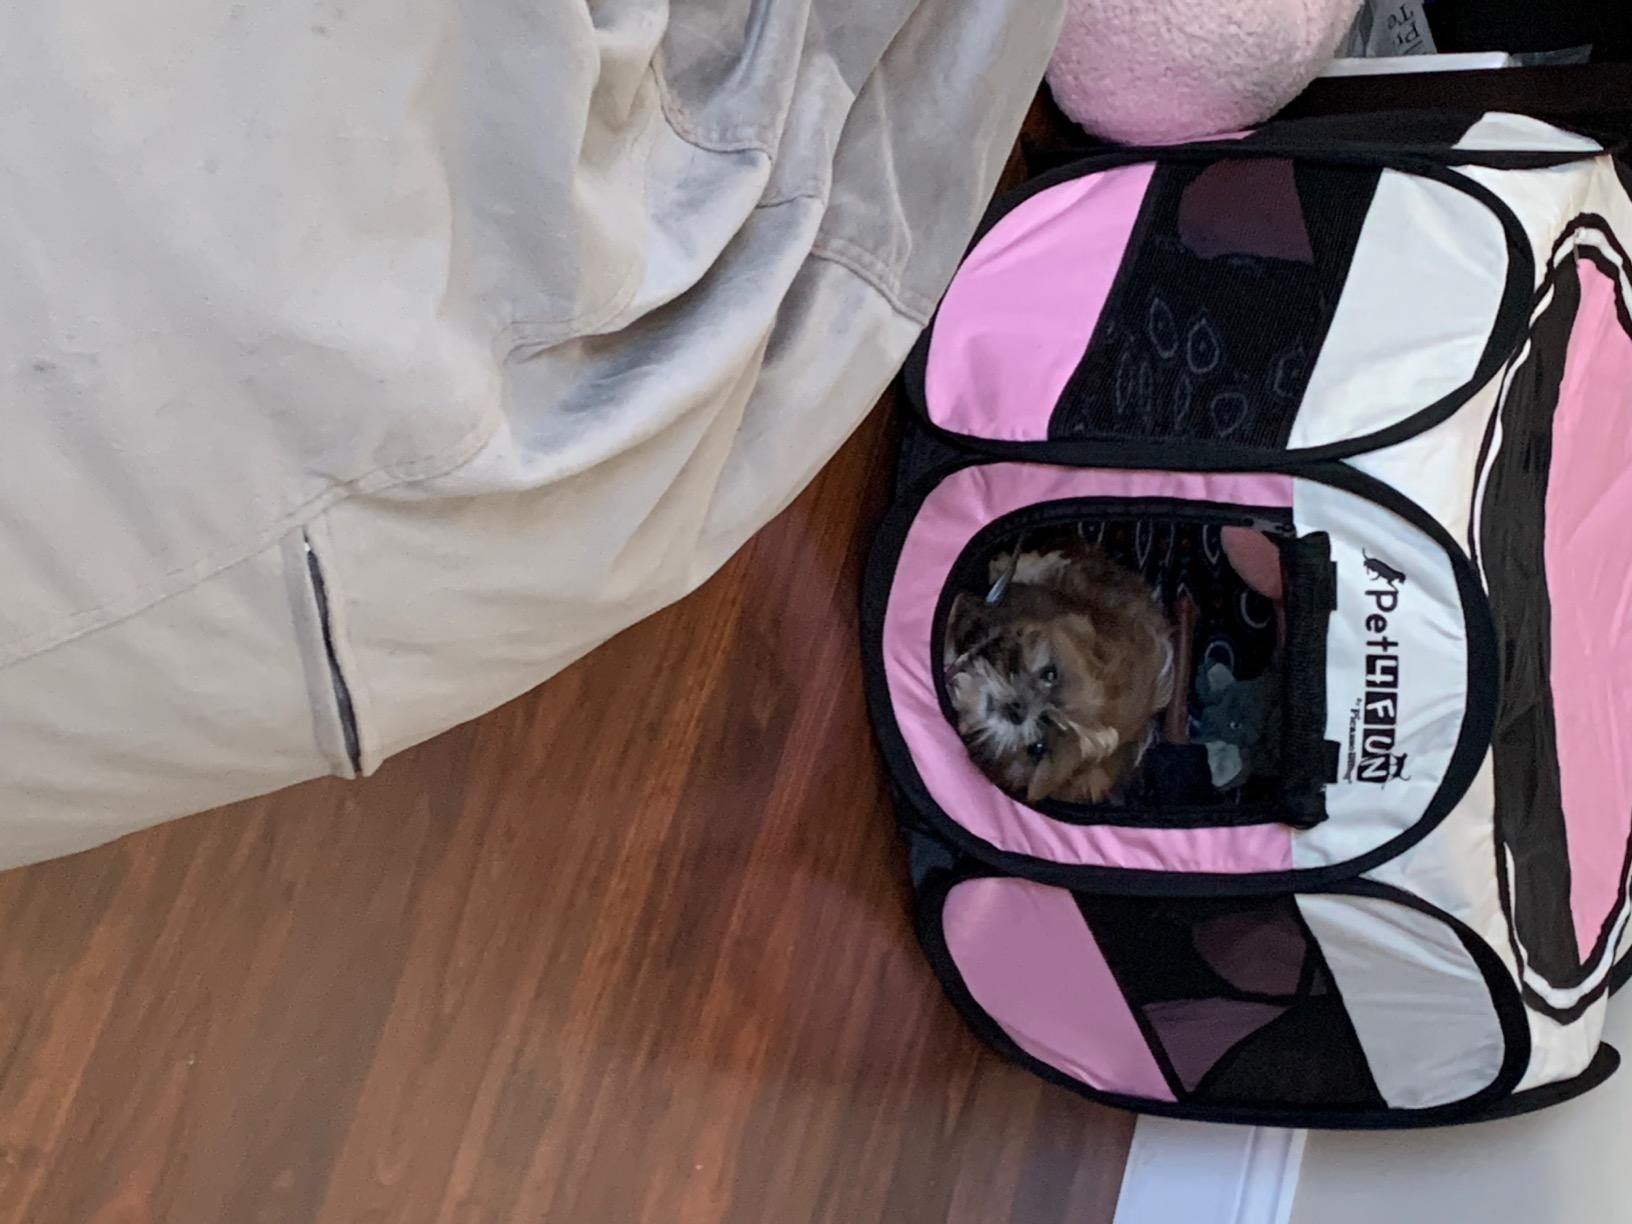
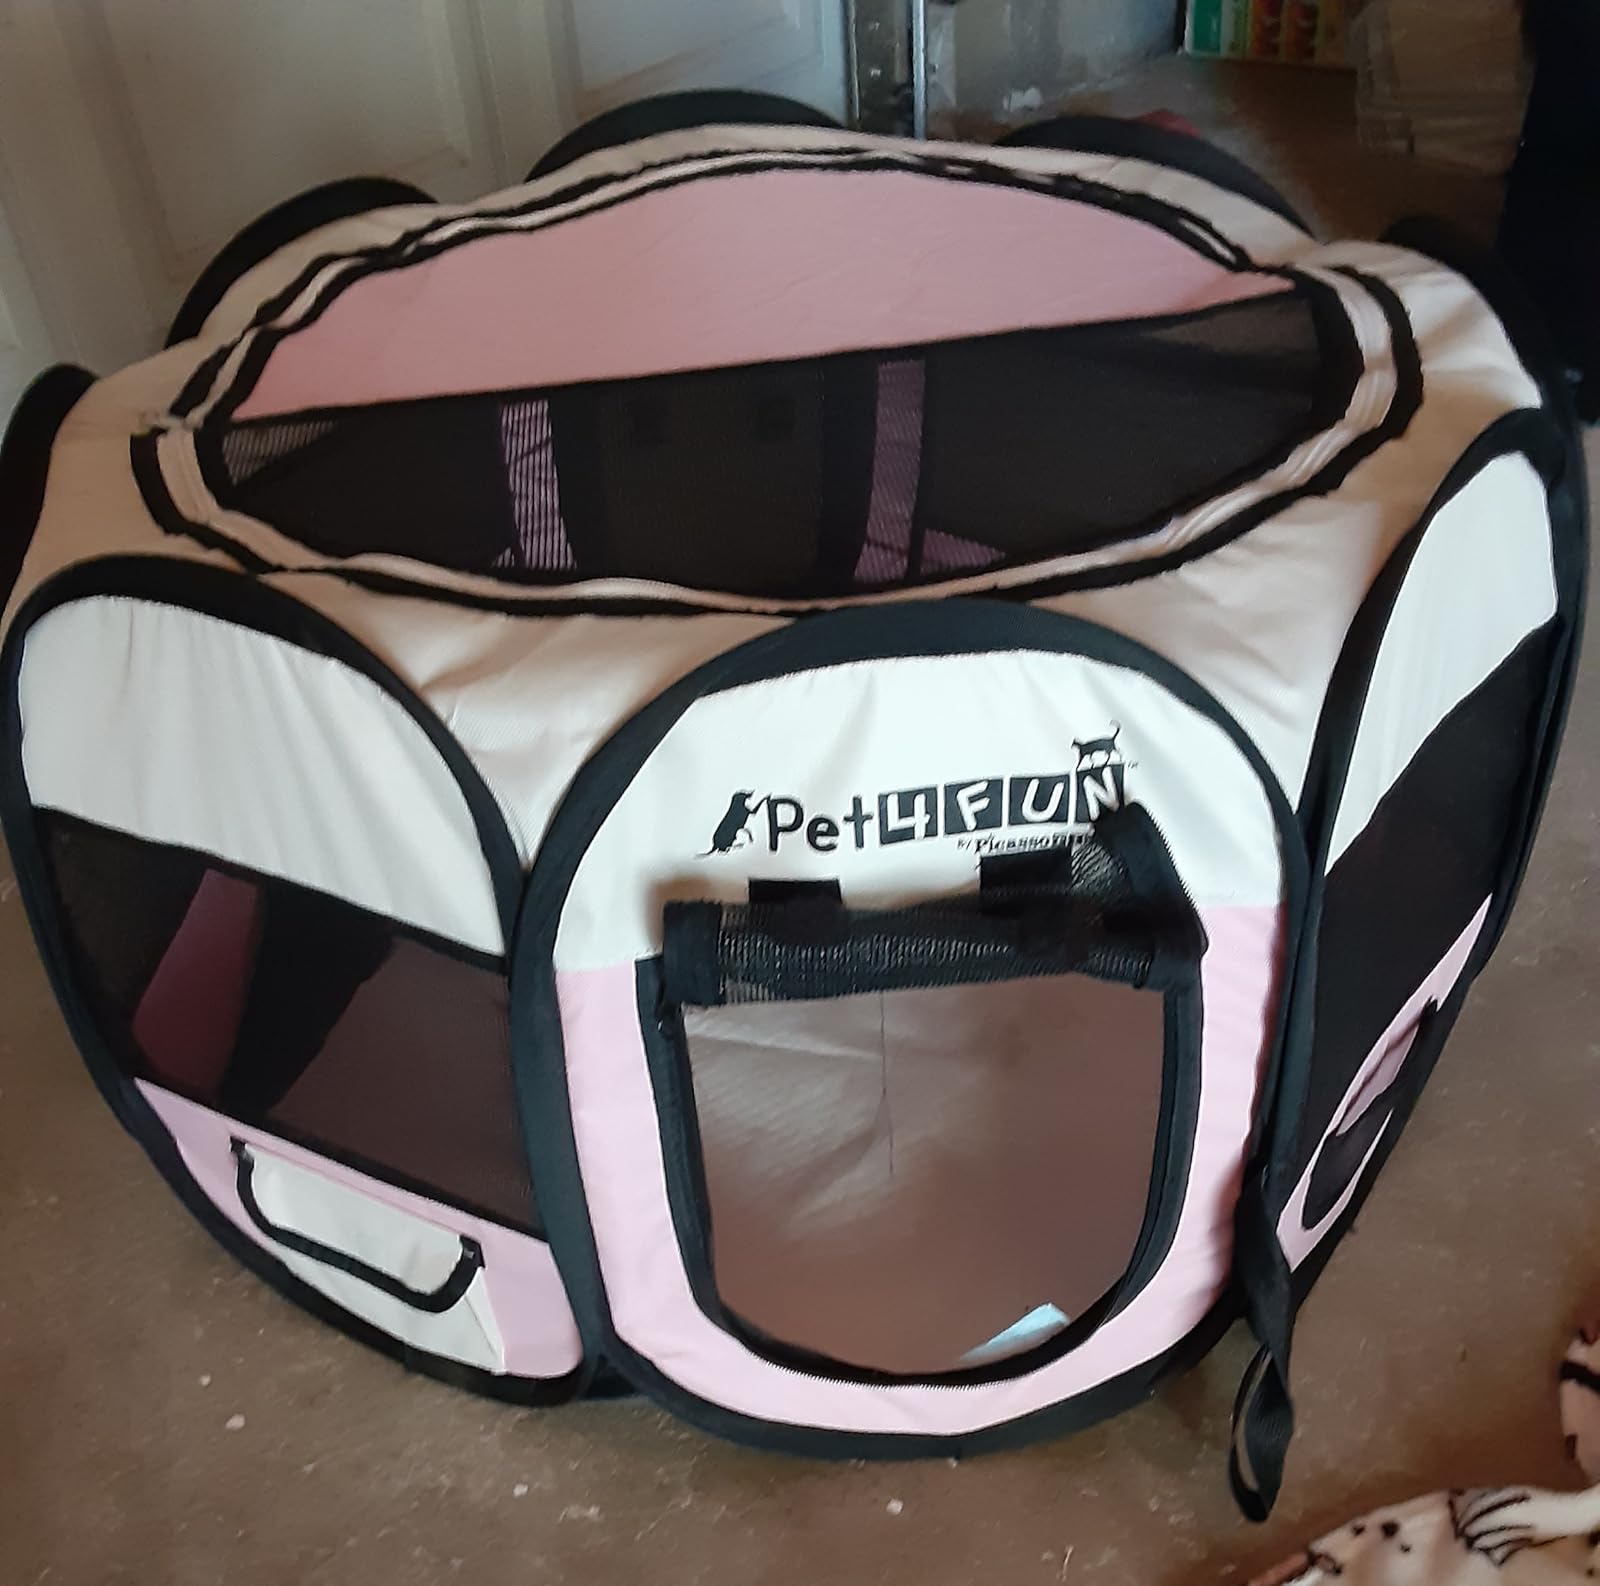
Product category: items_kennel
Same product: yes